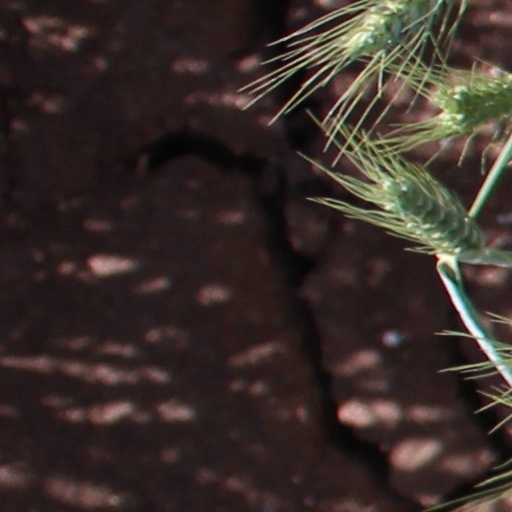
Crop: wheat